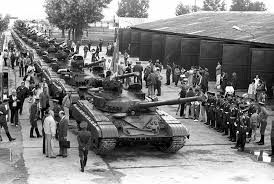
Label: T-64